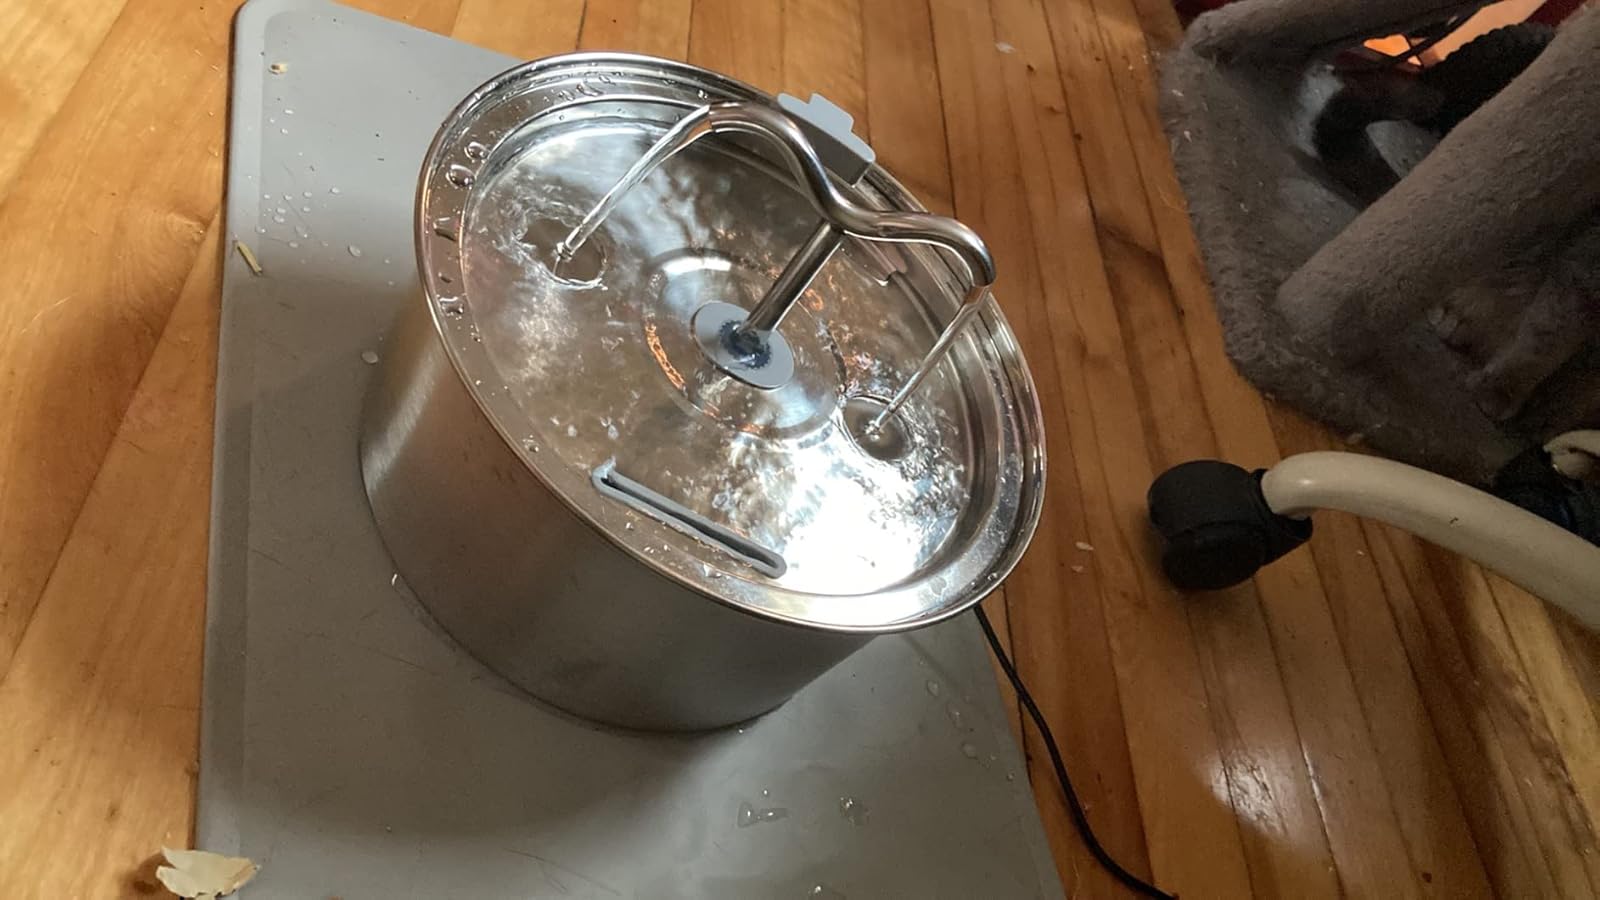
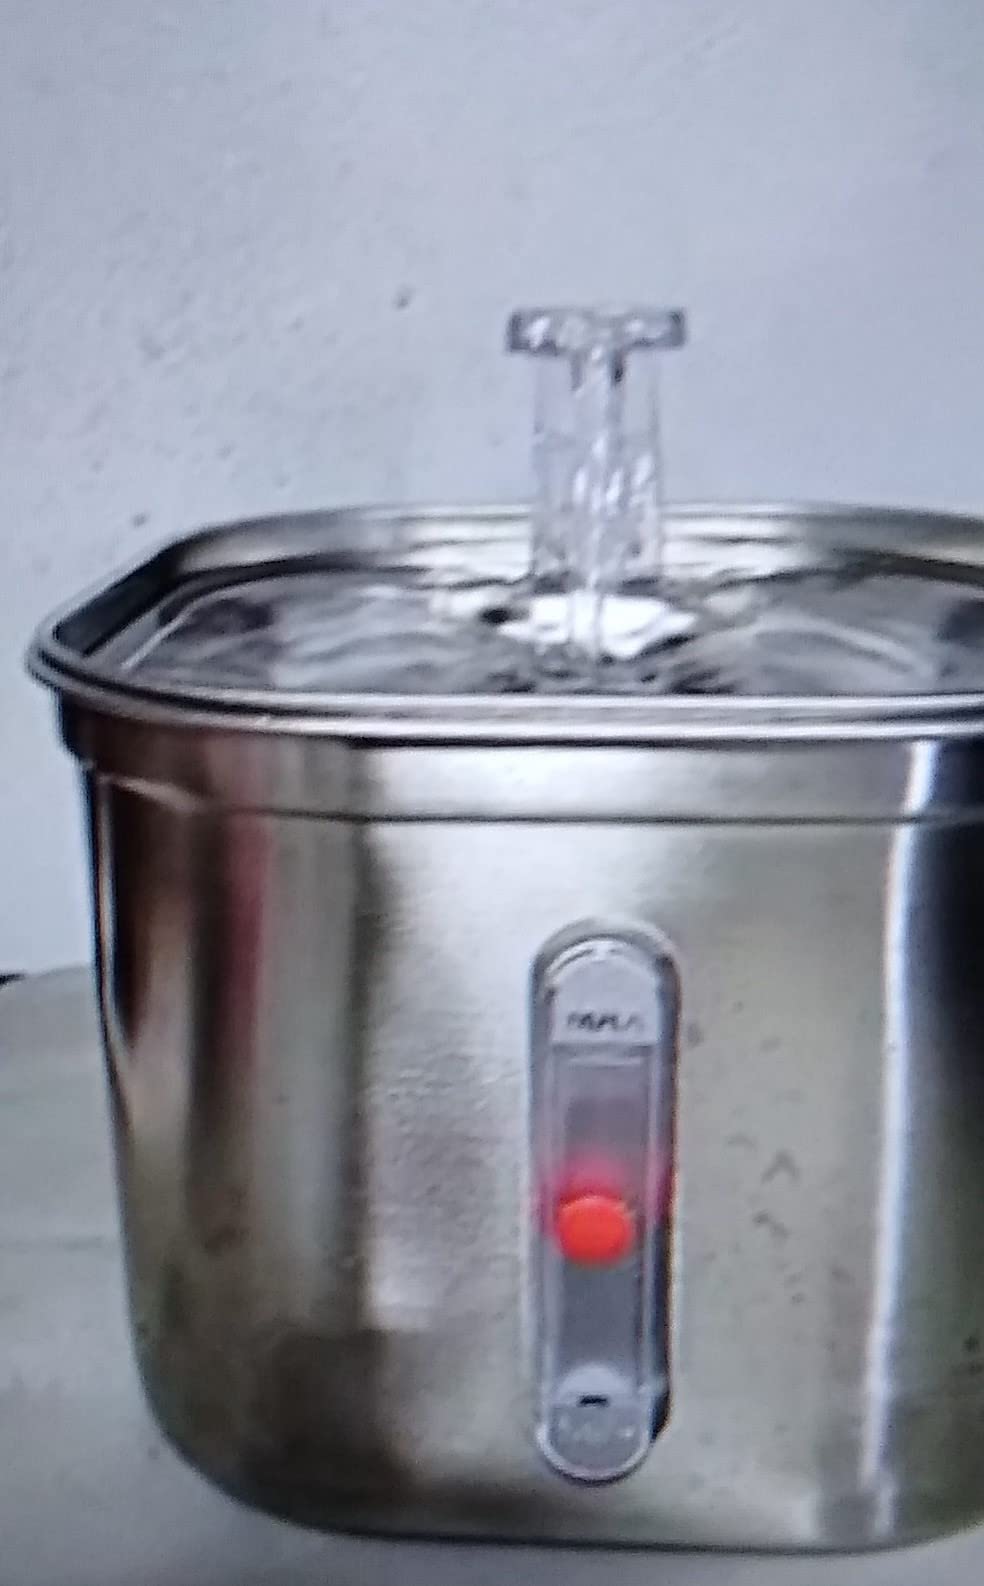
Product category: items_bowl
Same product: no